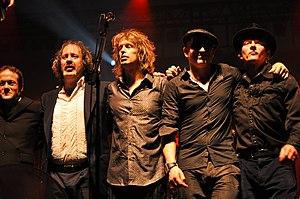
Steve Wickham avec The Waterboys à Lorient en 2011.
Steve Wickham est un musicien irlandais membre du groupe The Waterboys.